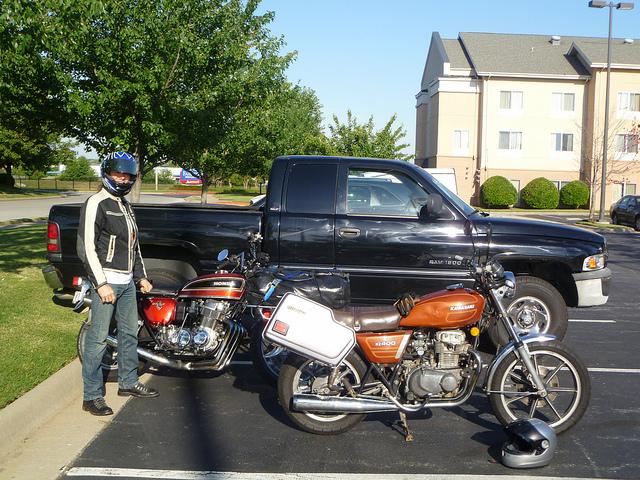
A man is standing beside two motorcycles parked by a truck.